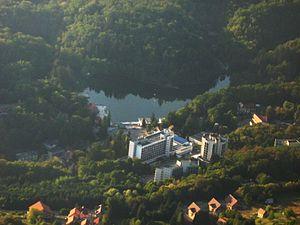
Sovata ou Szováta en hongrois est une ville roumaine du județ de Mureș, dans la région historique de Transylvanie et dans la région de développement du Centre. Sovata est une station thermale et de villégiature très renommée qui attire de nombreux touristes grâce à ses lacs salés.